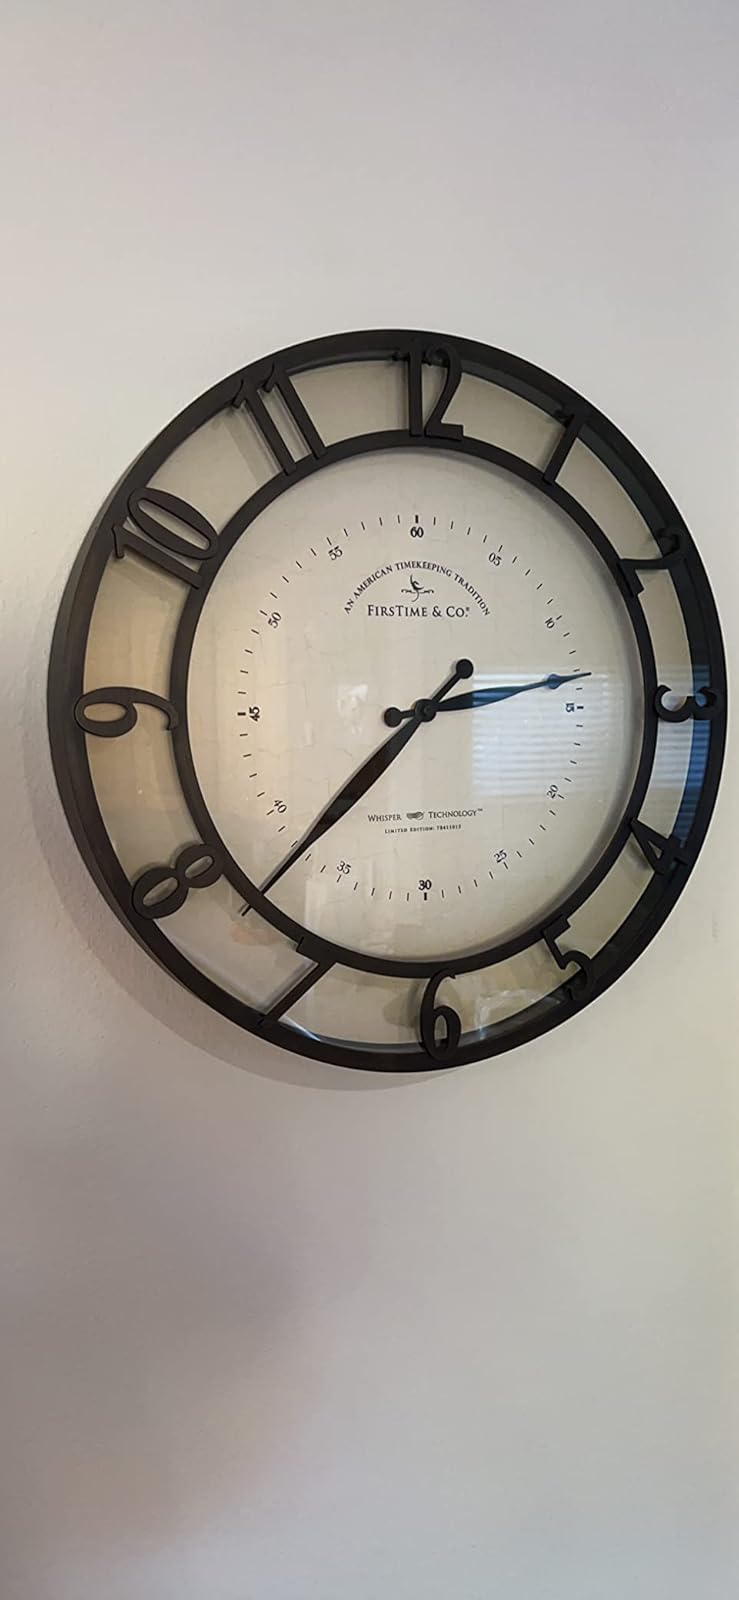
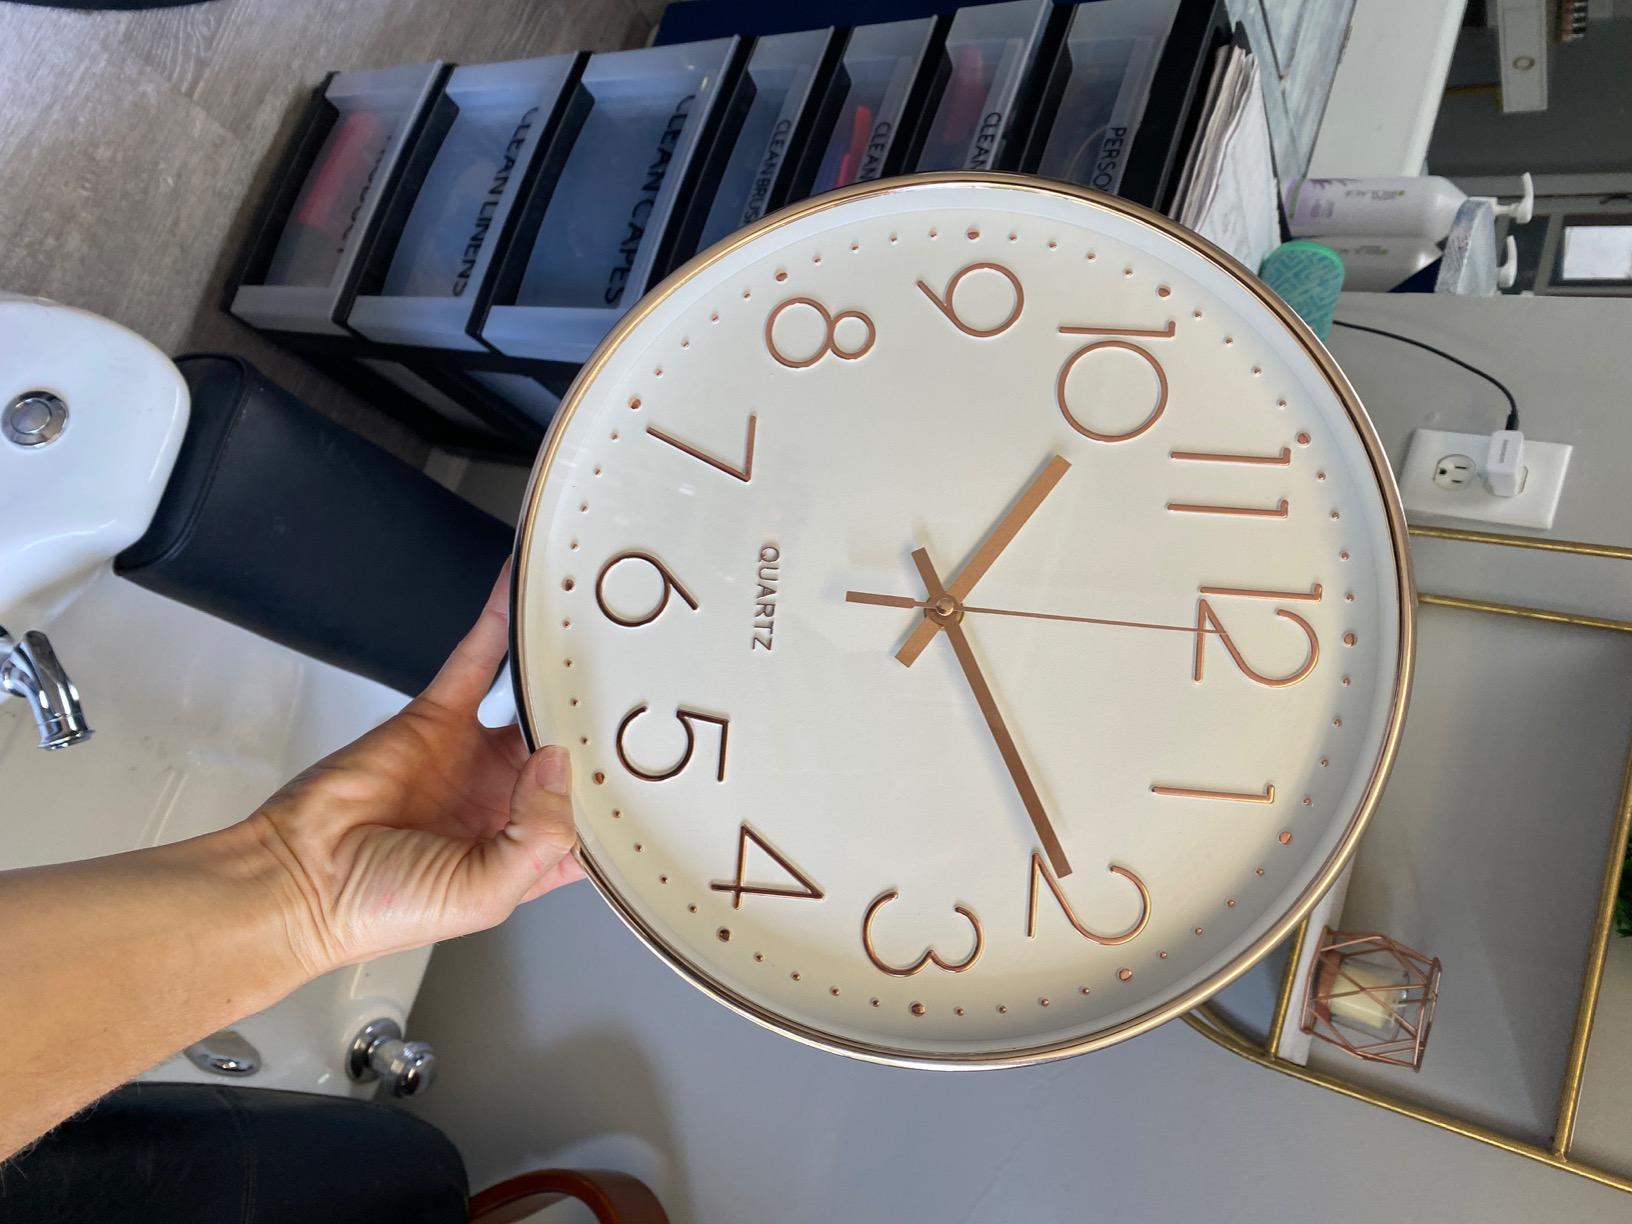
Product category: clock
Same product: no